Louisa May Merrifield

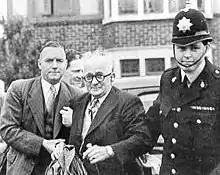
Alfred Merrifield is arrested

Following the police investigation, the Merrifields were arrested and were jointly charged with murder before being committed to the Manchester Assizes for trial. The couple were tried before Mr Justice Glynn-Jones between 20 and 31 July 1953 with Attorney General Sir Lionel Heald QC leading for the prosecution and Jack Messoud Eric Di Victor Nahum QC (1906–59) for the defence. Louisa Merrifield had her photograph on the front page of newspapers as she arrived at court every day in a taxi smiling and waving to the photographers and crowds outside the court. During the trial, the largely deaf Alfred Merrifield appeared to be confused by the proceedings while his wife, who was confident that she would be acquitted, seemed to be revelling in the attention. Three doctors testified against Louisa Merrifield, as did several of her friends, who recalled her boasts of an inheritance. To one of her many previous employers, Merrifield had written "I got a nice job nursing an old lady and she left me a lovely littl [sic] Bundlow [sic] and thank God for it, so you see love all come right in the end." Unfortunately for Merrifield's case, the letter was dated two weeks before Ricketts had actually died. Merrifield's friend Jessie Brewer testified that three days before Ricketts died, Merrifield had told her: "We are landed. We went to live with an old lady and she died and she's left me a bungalow worth £4,000 ... It was all left to me, until that old bugger got talking to her and then it was left to us jointly ... I made everything all right. It cost me £2. 2. 0d to get a Doctor to prove she was in her right mind." Under cross-examination, Brewer was adamant that these conversations had placed the death of Ricketts in the past tense.